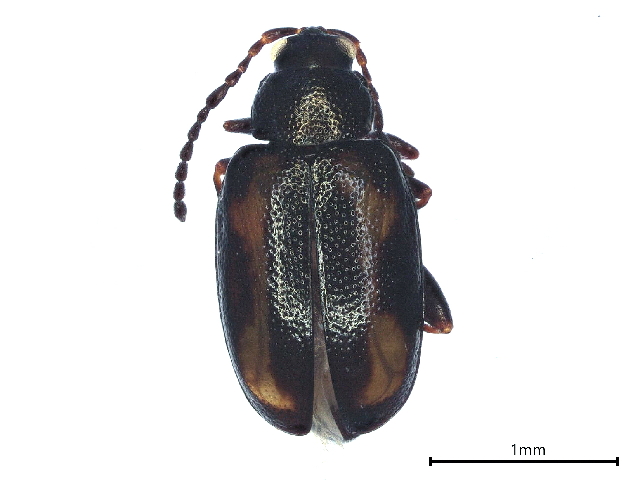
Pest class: striped_flea_beetle